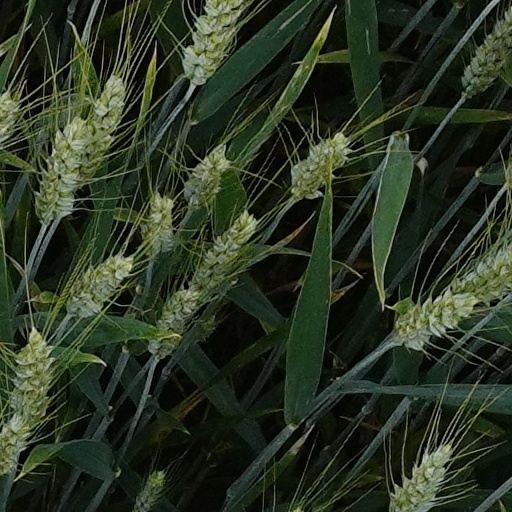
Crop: wheat